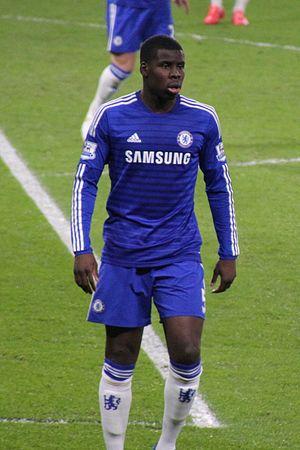
Kurt Zouma, né le 27 octobre 1994 à Lyon, est un footballeur international français qui évolue au poste de défenseur au Chelsea FC.